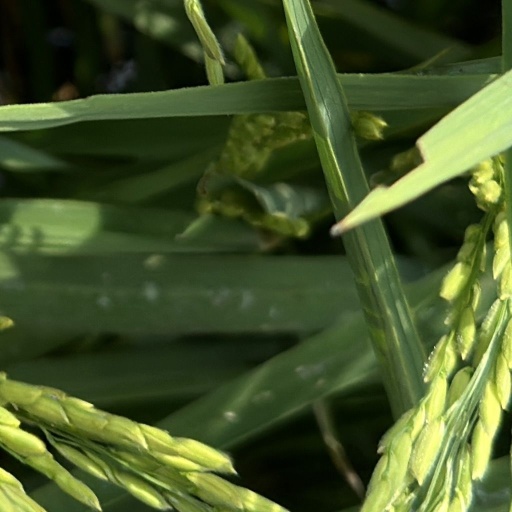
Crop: rice